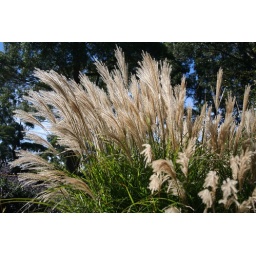
Tall grass plant with prolific seeds in the grounds of the Mt Tomah Botanic Gardens. Blue Mountains, New South Wales.